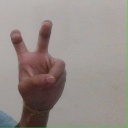
अक्षर: ई